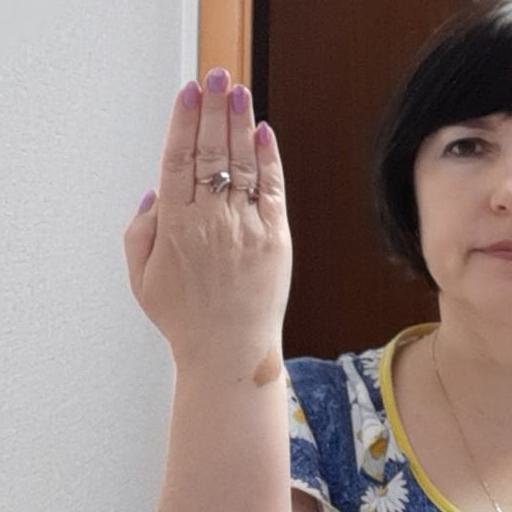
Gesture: stop_inverted